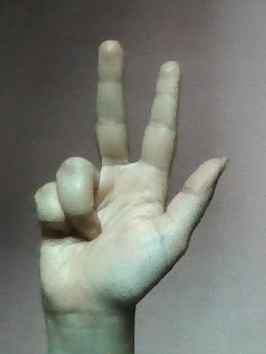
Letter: al